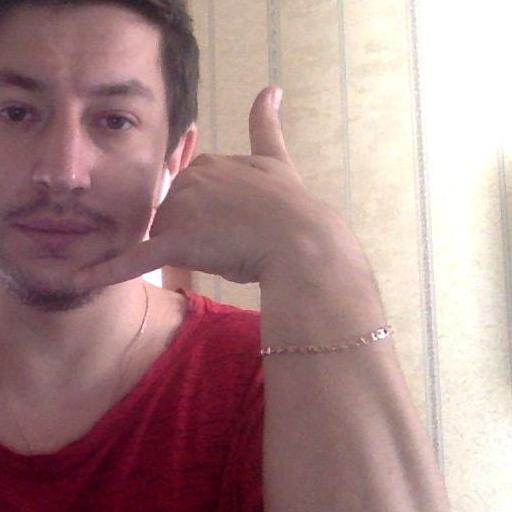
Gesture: call